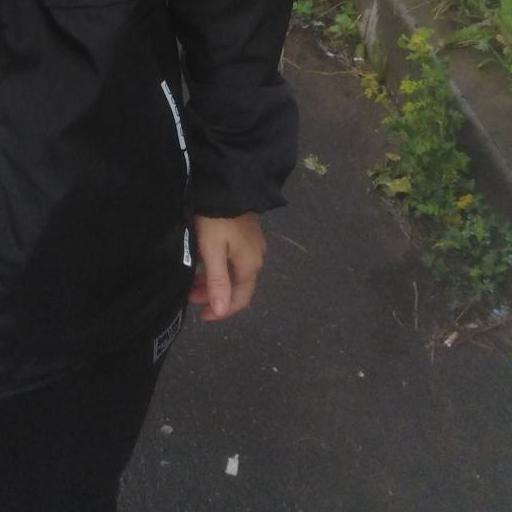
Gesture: no_gesture